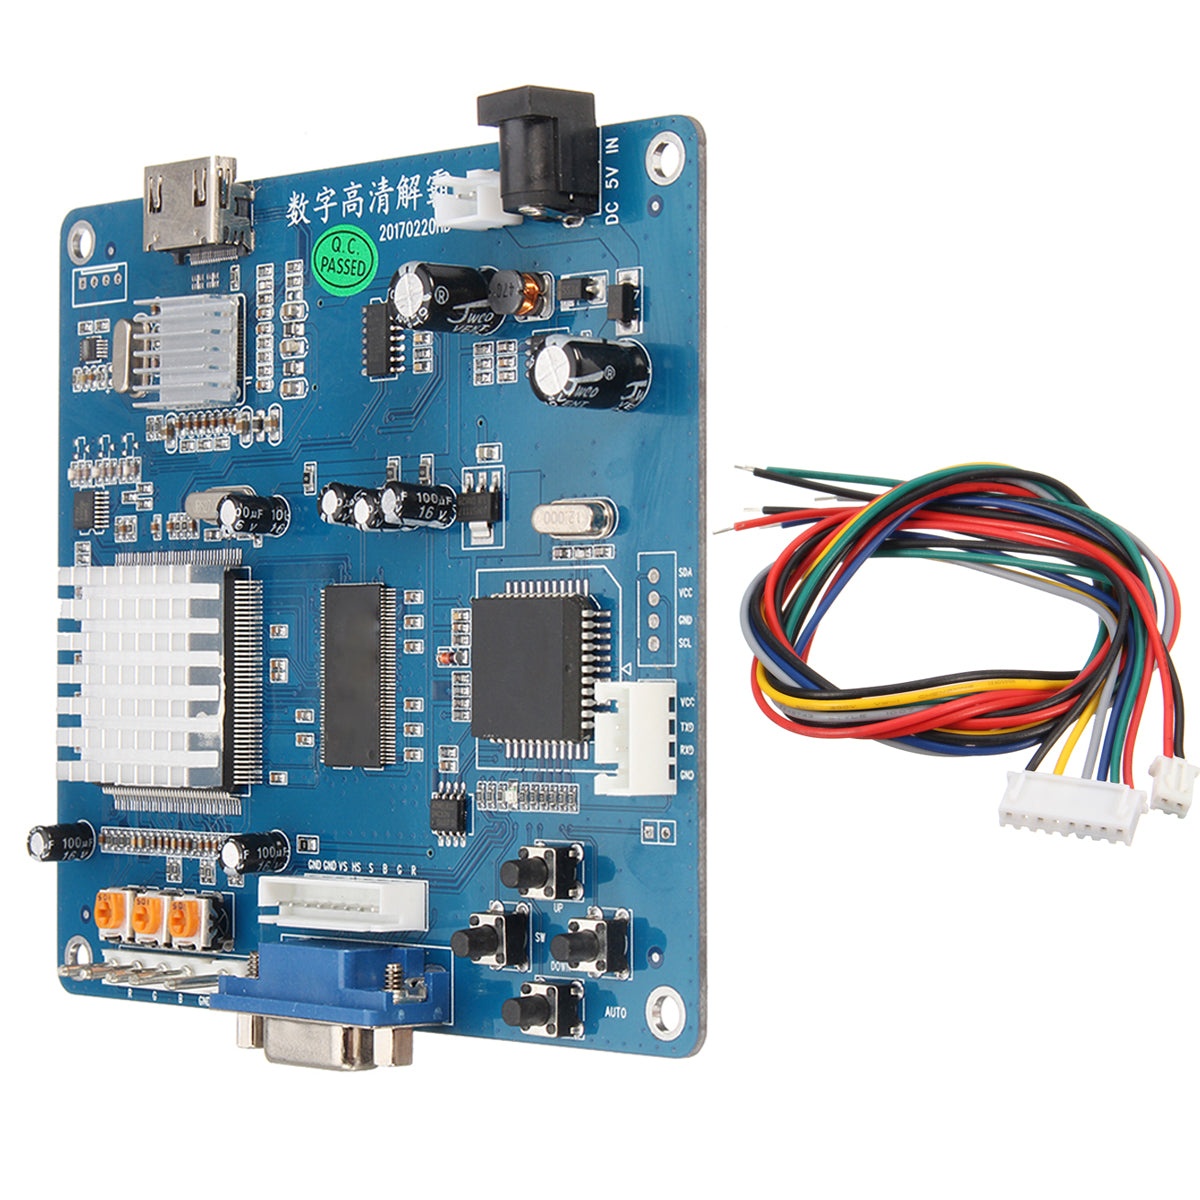
vga/rgb/cga/ega/yuv naar hd arcade game video output converter board
Kenmerken: Ondersteunt RGBS / CGA / RGBHV / EGA / VGA signaal ingang. Ondersteunt HDMI-uitgang 640 x 480,800 x 600,1024 x 768,1360 x 768. RGBS / CGA / RGBHV / EGA / VGA-signaal auto scan (15K, 24K, 31K) Chinees en Engels OSD. Ondersteunt positie controle en zoom controle. Echte digitale 24-bits A / D converter voor echte 16,7 miljoen kleuren conversie. Ondersteunt alle HDMI-monitoren (CRT, LCD, PDP, PROJECT ......) Technische parameter: Ingangsvermogen: DC 5V / 2A. Ingangssignaal: CGA / EGA 14,5-16,5K 23,5-25,5K 30,5-32,5K Automatisch scannen RGBHV 30,5-32,5K Automatisch scannen VGA 30.5-32.5K Automatisch scannen Uitgangssignaal HDMI: 640 x 480,800 x 600,1024 x 768,1360 x 768. Input YPbPr-formaatondersteuning: 480i-60, 576i-50, 1080i-50, 1080i-60, 480p-60, 576p-60, 720p-50, 720p-60, 1080p-50, 1080p-60 Automatische identificatie. Invoer drie primaire kleuren kunnen worden aangepast met 500Ω potentiometer. Ondersteun het Engels en Chinees menu display. Materiaal: Kunststof + Metaal Maat: ca. 11,7 x 10,6 cm Toepassing: Deze CGA / EGA / YUV naar HDMI Arcade Converter PCB maakt het mogelijk om alle typen RGB-, EGA- of YUV-componenten te converteren en te tonen op een 31KHz HDMI-monitor of HD-TV met HG-aansluiting. Geen dipschakelaars nodig om de specifieke invoerfrequentie vast te stellen, aangezien alle invoer automatisch wordt gedetecteerd! Notitie: De high-definition converter SG-VC9900 is professioneel van game convert. Ondersteun alle games (Amusement, Playstation, Xbox, Wii ......) converteren naar CRT monitor, LCD monitor, PDP monitor ...... Automatisch scannen RGBS / RGBHV / CGA / EGA / VGA-signaal, HDMI-uitgangen, output digitale hoge resolutie signaal. Pakket Inbegrepen: 1 x Converter Board 1 x 2 Pin Power Cable 1 x 8-pins signaalkabel (geen instructie inbegrepen) Technische parameter: Ingangsvermogen: DC 5V / 2A. Ingangssignaal: CGA / EGA 14,5-16,5K 23,5-25,5K 30,5-32,5K Automatisch scannen RGBHV 30,5-32,5K Automatisch scannen VGA 30.5-32.5K Automatisch scannen Uitgangssignaal HDMI: 640 x 480,800 x 600,1024 x 768,1360 x 768. Input YPbPr-formaatondersteuning: 480i-60, 576i-50, 1080i-50, 1080i-60, 480p-60, 576p-60, 720p-50, 720p-60, 1080p-50, 1080p-60 Automatische identificatie. Invoer drie primaire kleuren kunnen worden aangepast met 500Ω potentiometer. Ondersteun het Engels en Chinees menu display. Materiaal: Kunststof + Metaal Maat: ca. 11,7 x 10,6 cm Toepassing: Deze CGA / EGA / YUV naar HDMI Arcade Converter PCB maakt het mogelijk om alle typen RGB-, EGA- of YUV-componenten te converteren en te tonen op een 31KHz HDMI-monitor of HD-TV met HG-aansluiting. Geen dipschakelaars nodig om de specifieke invoerfrequentie vast te stellen, aangezien alle invoer automatisch wordt gedetecteerd!
Brand: 123Materialen.com
Category: Electronics > Arcade Equipment